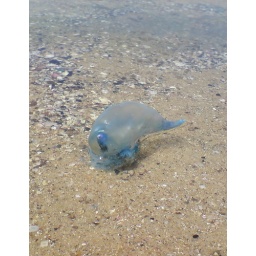
a blue bottle in the shallow pools ear the beach at Newcastle